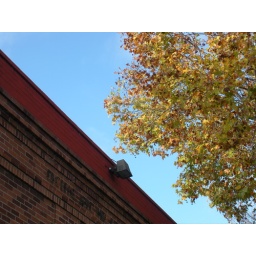
Wall, tree and sky in Berkeley, CA